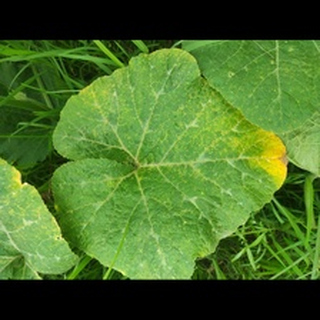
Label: pumpkin_mosaic_disease